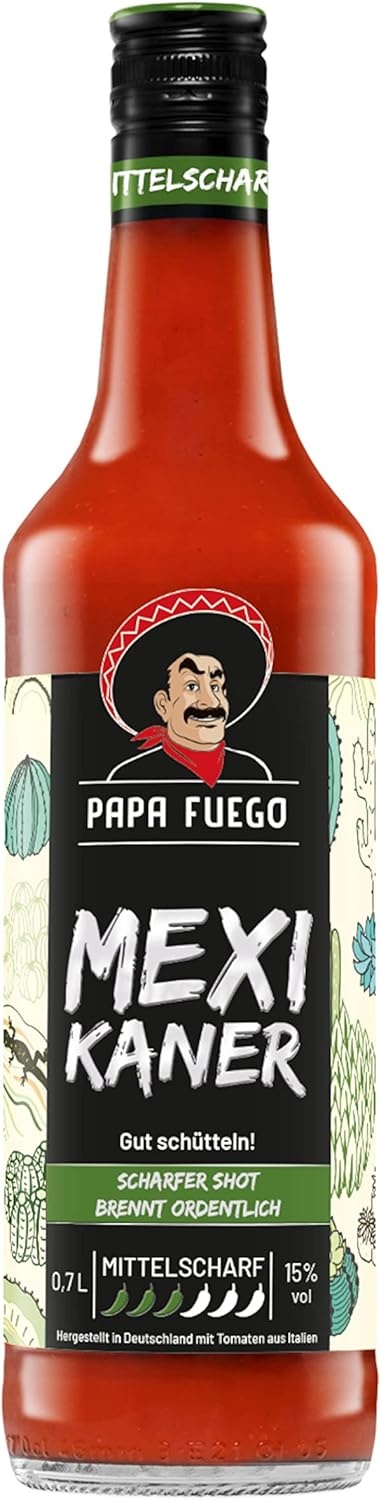
Papa Fuego Mexikaner (1 x 0.7 l) | Mittelscharfer Tomatenschnaps
🍅 FIERY – The medium-hot Papa Fuego Mexican is a mixed drink with vodka, natural tomato juice, hot chili, and select spices. The combination of Scotch Bonnet and red jalapeño chili peppers creates a fiery finish. 🍅 ICONIC – For a long time, Mexican was only appreciated as a party drink among Hamburg's locals. Today, however, the Mexican drink is an indispensable part of bars and is causing burning throats across Germany. 🍅 NATURAL – Papa Fuego's Mexi is a spicy liquor free from artificial colors and flavor enhancers. It is also gluten-free and vegan. 🍅 INCOMPARABLE – This tomato juice drink is available in spicier, tomatoey, fruitier, or sweeter flavors. The natural ingredients and unique recipe make Papa Fuego's tomato spirit incomparably fiery. 🍅 SUITABLE FOR PARTYING – This fiery, fruity tomato schnapps is a savory alternative to all those sweet party liqueurs. Slightly chilled as a Mexican shot or as a long drink, this Mexican schnapps turns any party into a spicy experience.
Brand: Papa Fuego
Category: Food, Beverages & Tobacco > Beverages > Alcoholic Beverages > Liquor & Spirits > Shochu & Soju